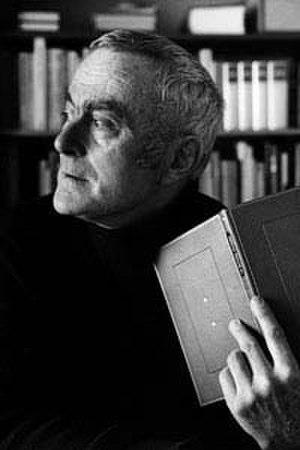
Gaston Cherpillod, né le 24 octobre 1925 à Lausanne et mort le 9 octobre 2012, est un romancier et poète suisse.